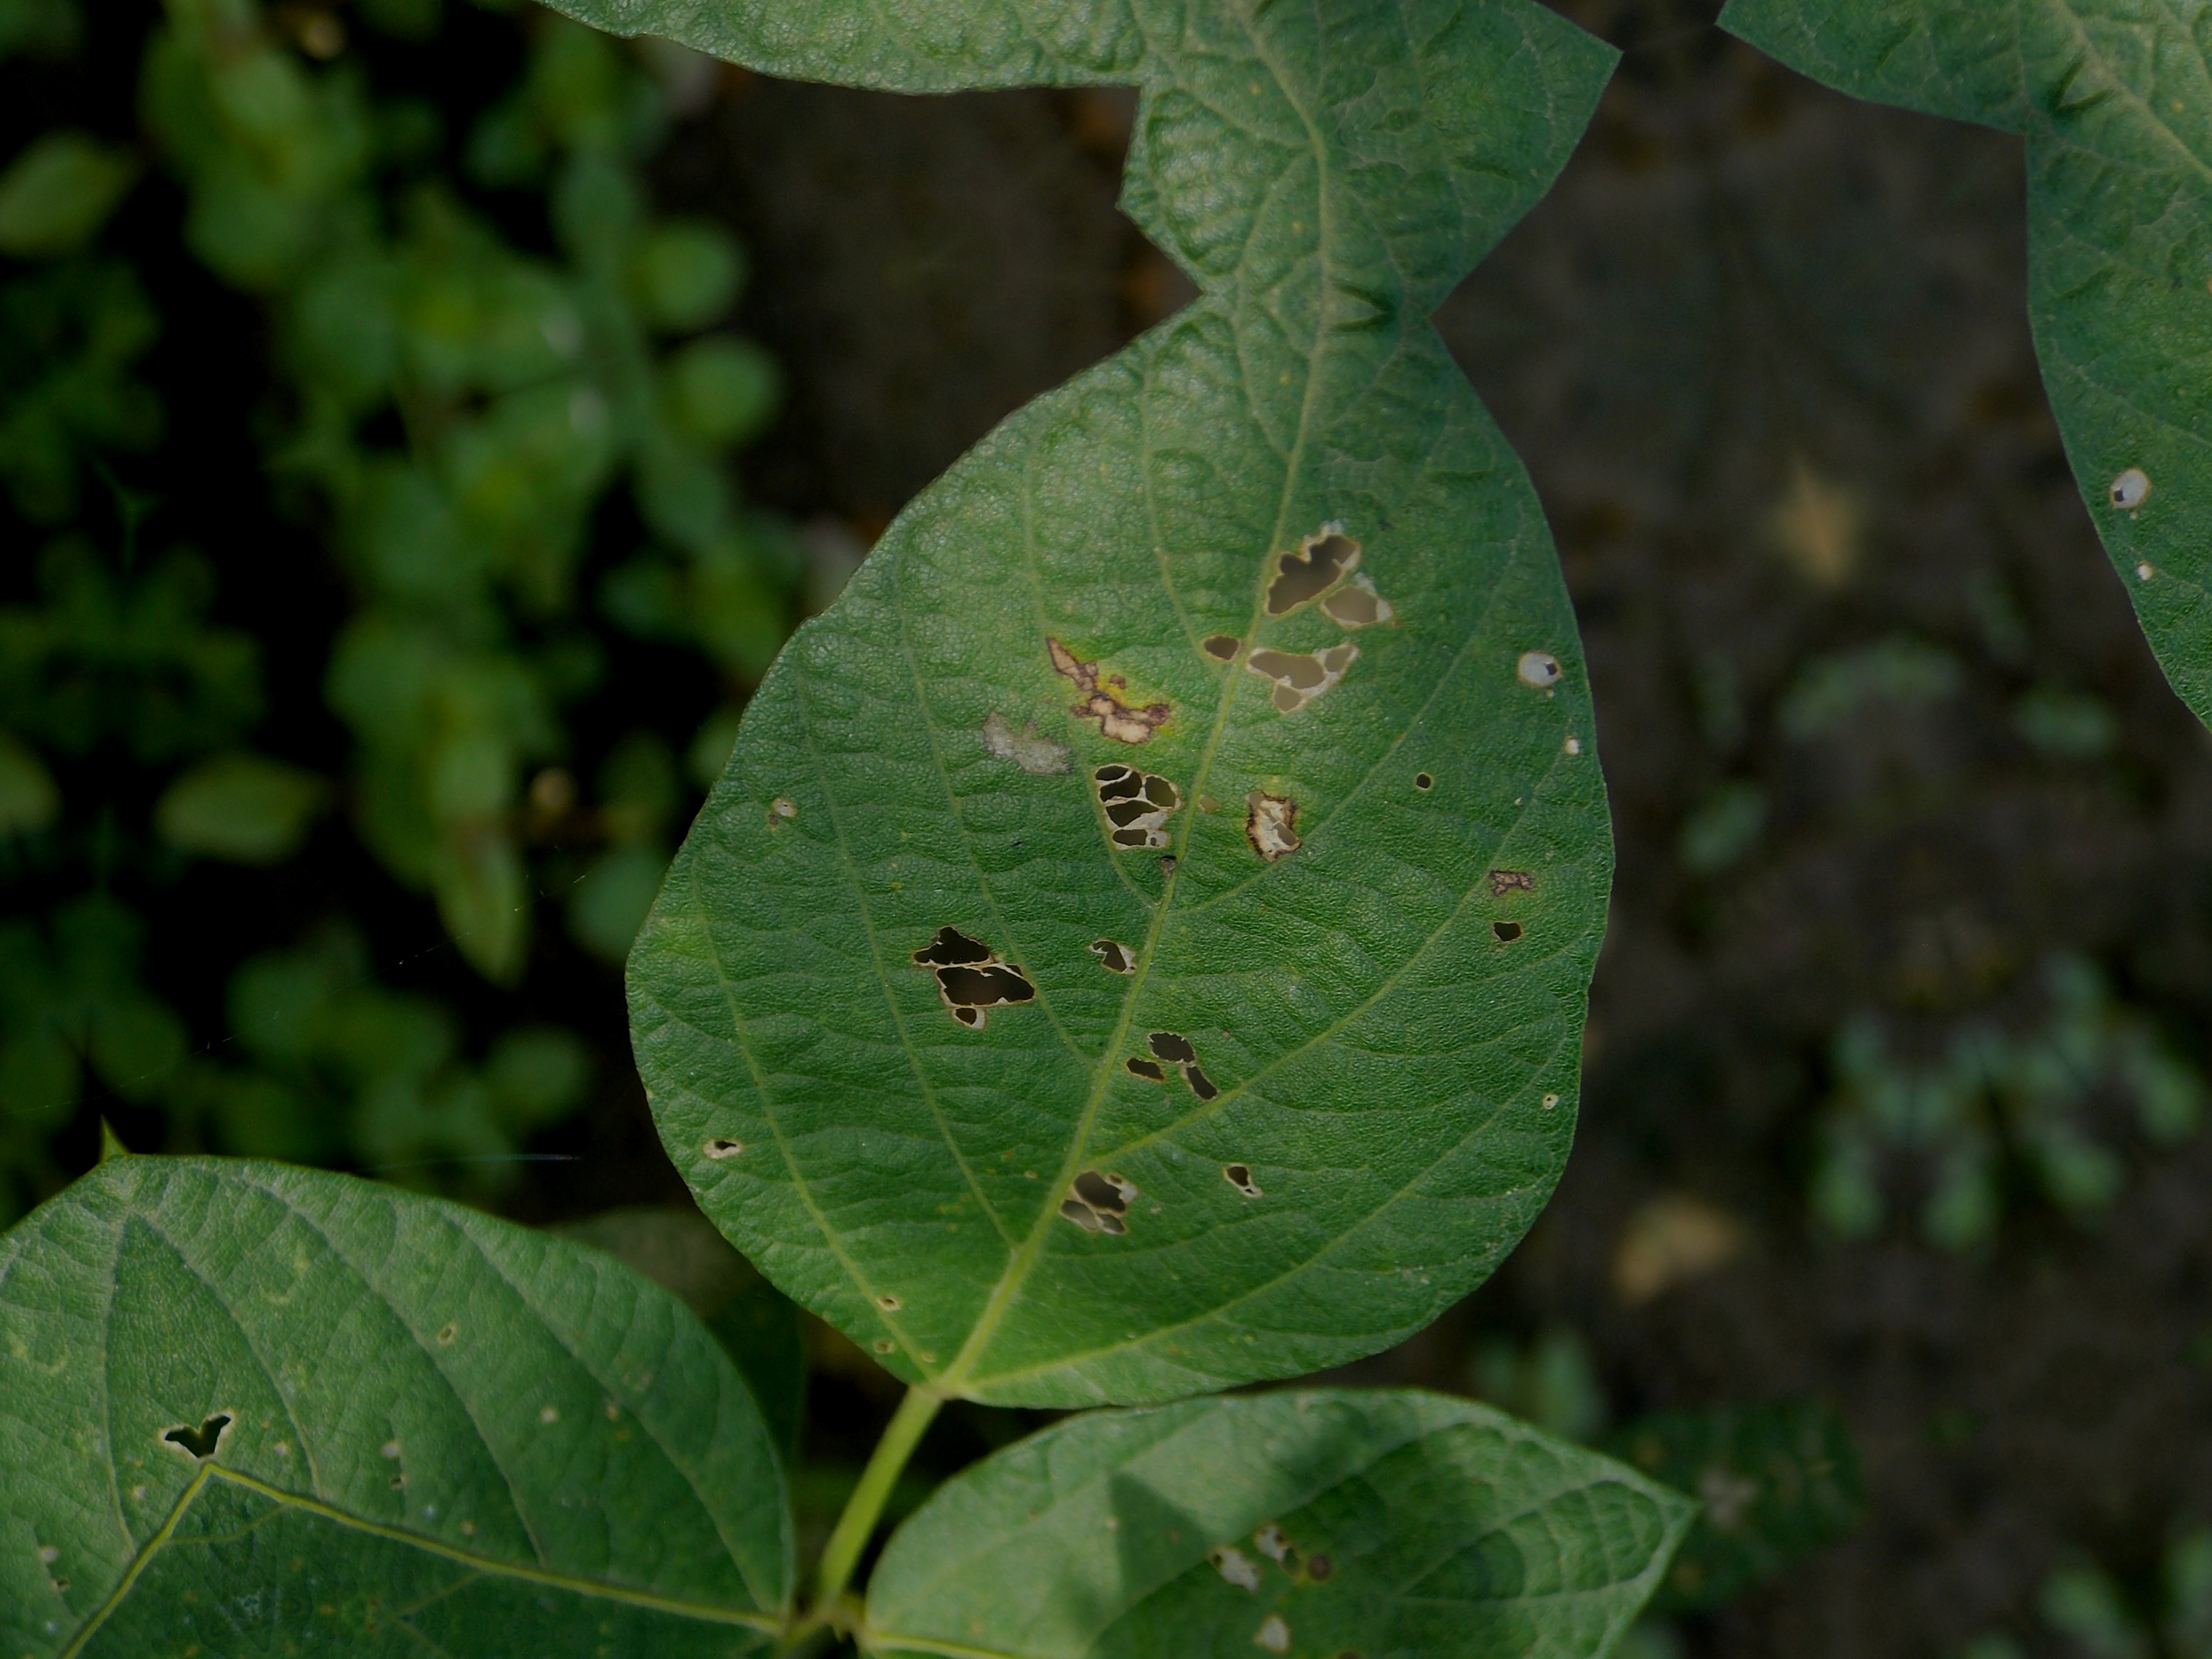
Label: Disease